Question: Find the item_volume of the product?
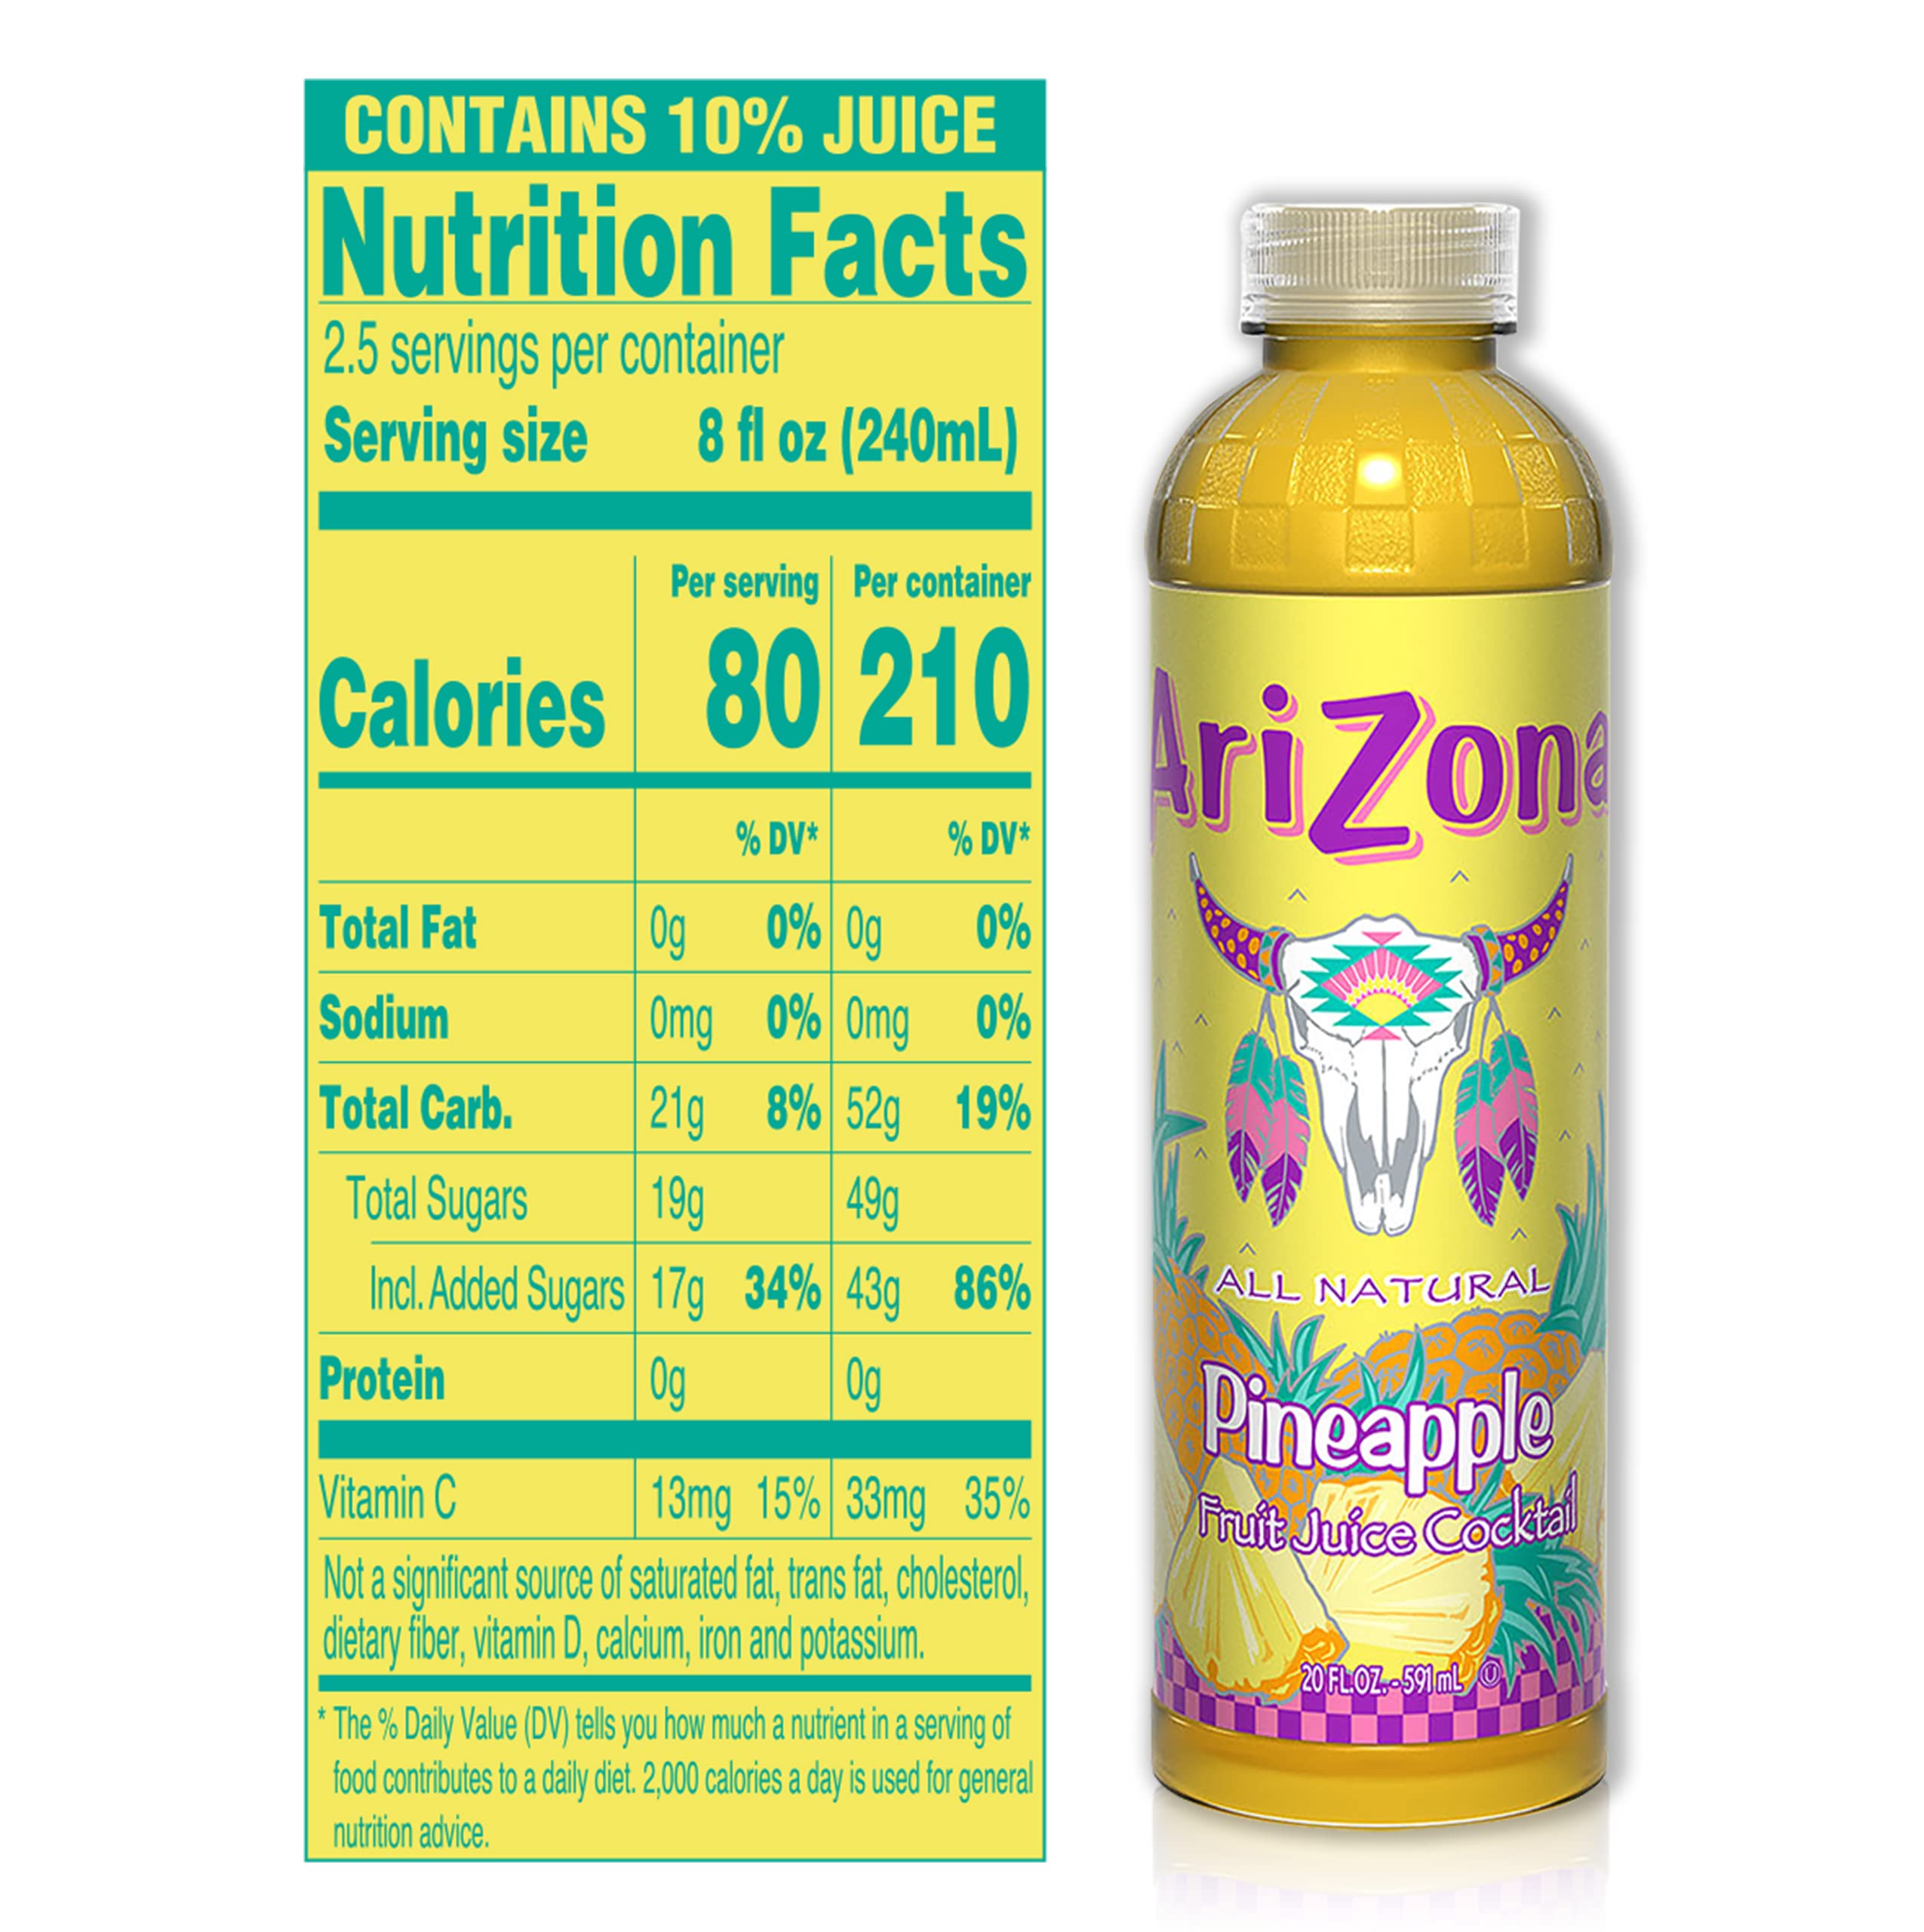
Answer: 20.0 fluid ounce